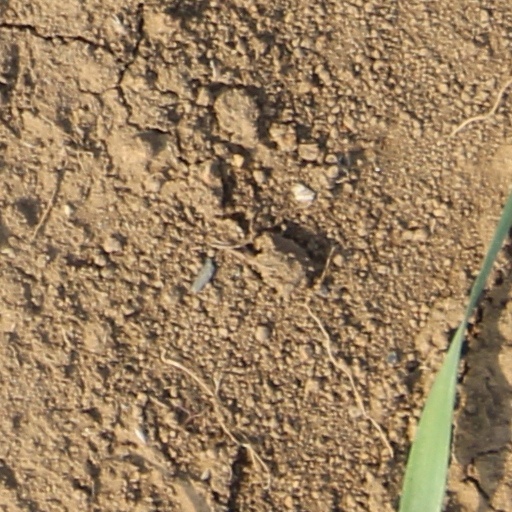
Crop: wheat